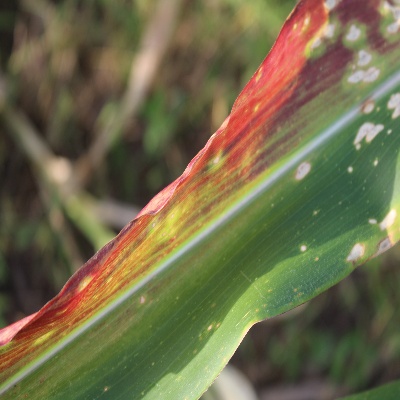
Crop: Maize
Condition: leaf spot